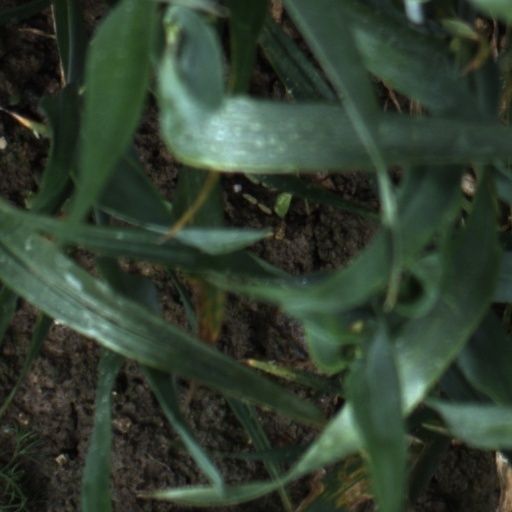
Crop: wheat